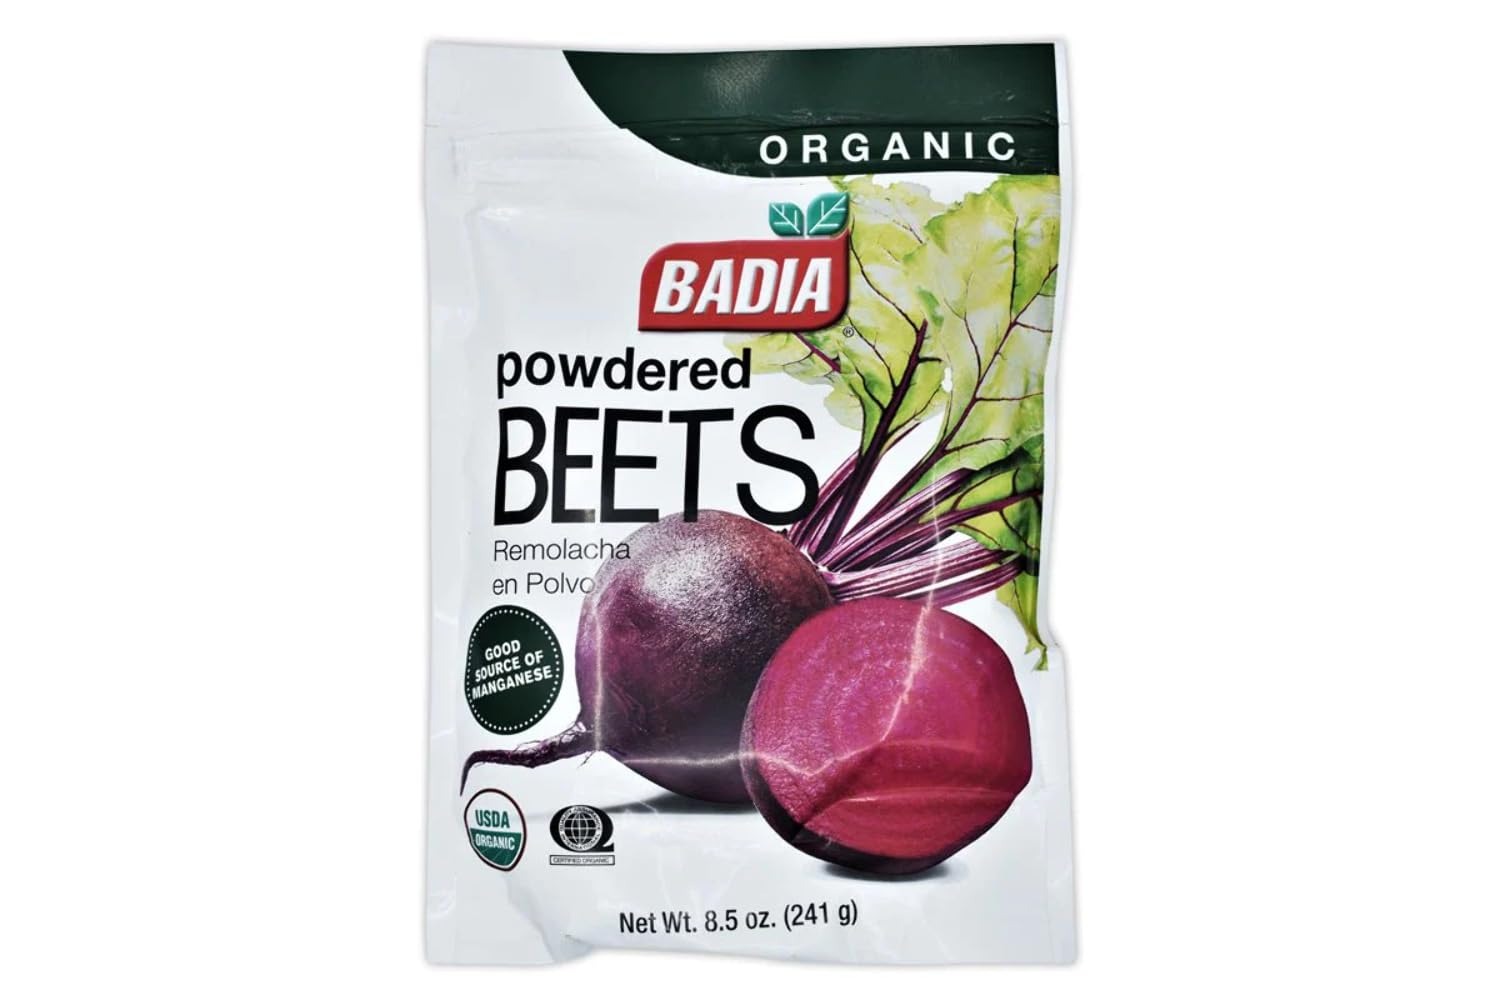
Item Name: Badia Organic Powdered Beets, 8.5 oz – Pure, Natural Beetroot Powder – Ideal for Smoothies, Baking, Juices, and Healthy Recipes
Bullet Point 1: USDA Certified Organic: Made from high-quality, organically grown beets
Bullet Point 2: Rich in Nutrients: Packed with vitamins, minerals, and dietary nitrates for natural energy support
Bullet Point 3: Versatile Superfood: Perfect for smoothies, soups, baked goods, and more
Bullet Point 4: Fresh, Resealable Packaging – Convenient resealable bottle ensures freshness and easy storage for long-lasting quality
Bullet Point 5: Trusted Heritage: Badia Spices, a family-owned company since 1967, has built a global reputation for providing premium, authentic seasonings inspired by rich culinary traditions from around the world
Value: 8.5
Unit: Ounce

Price: 9.98